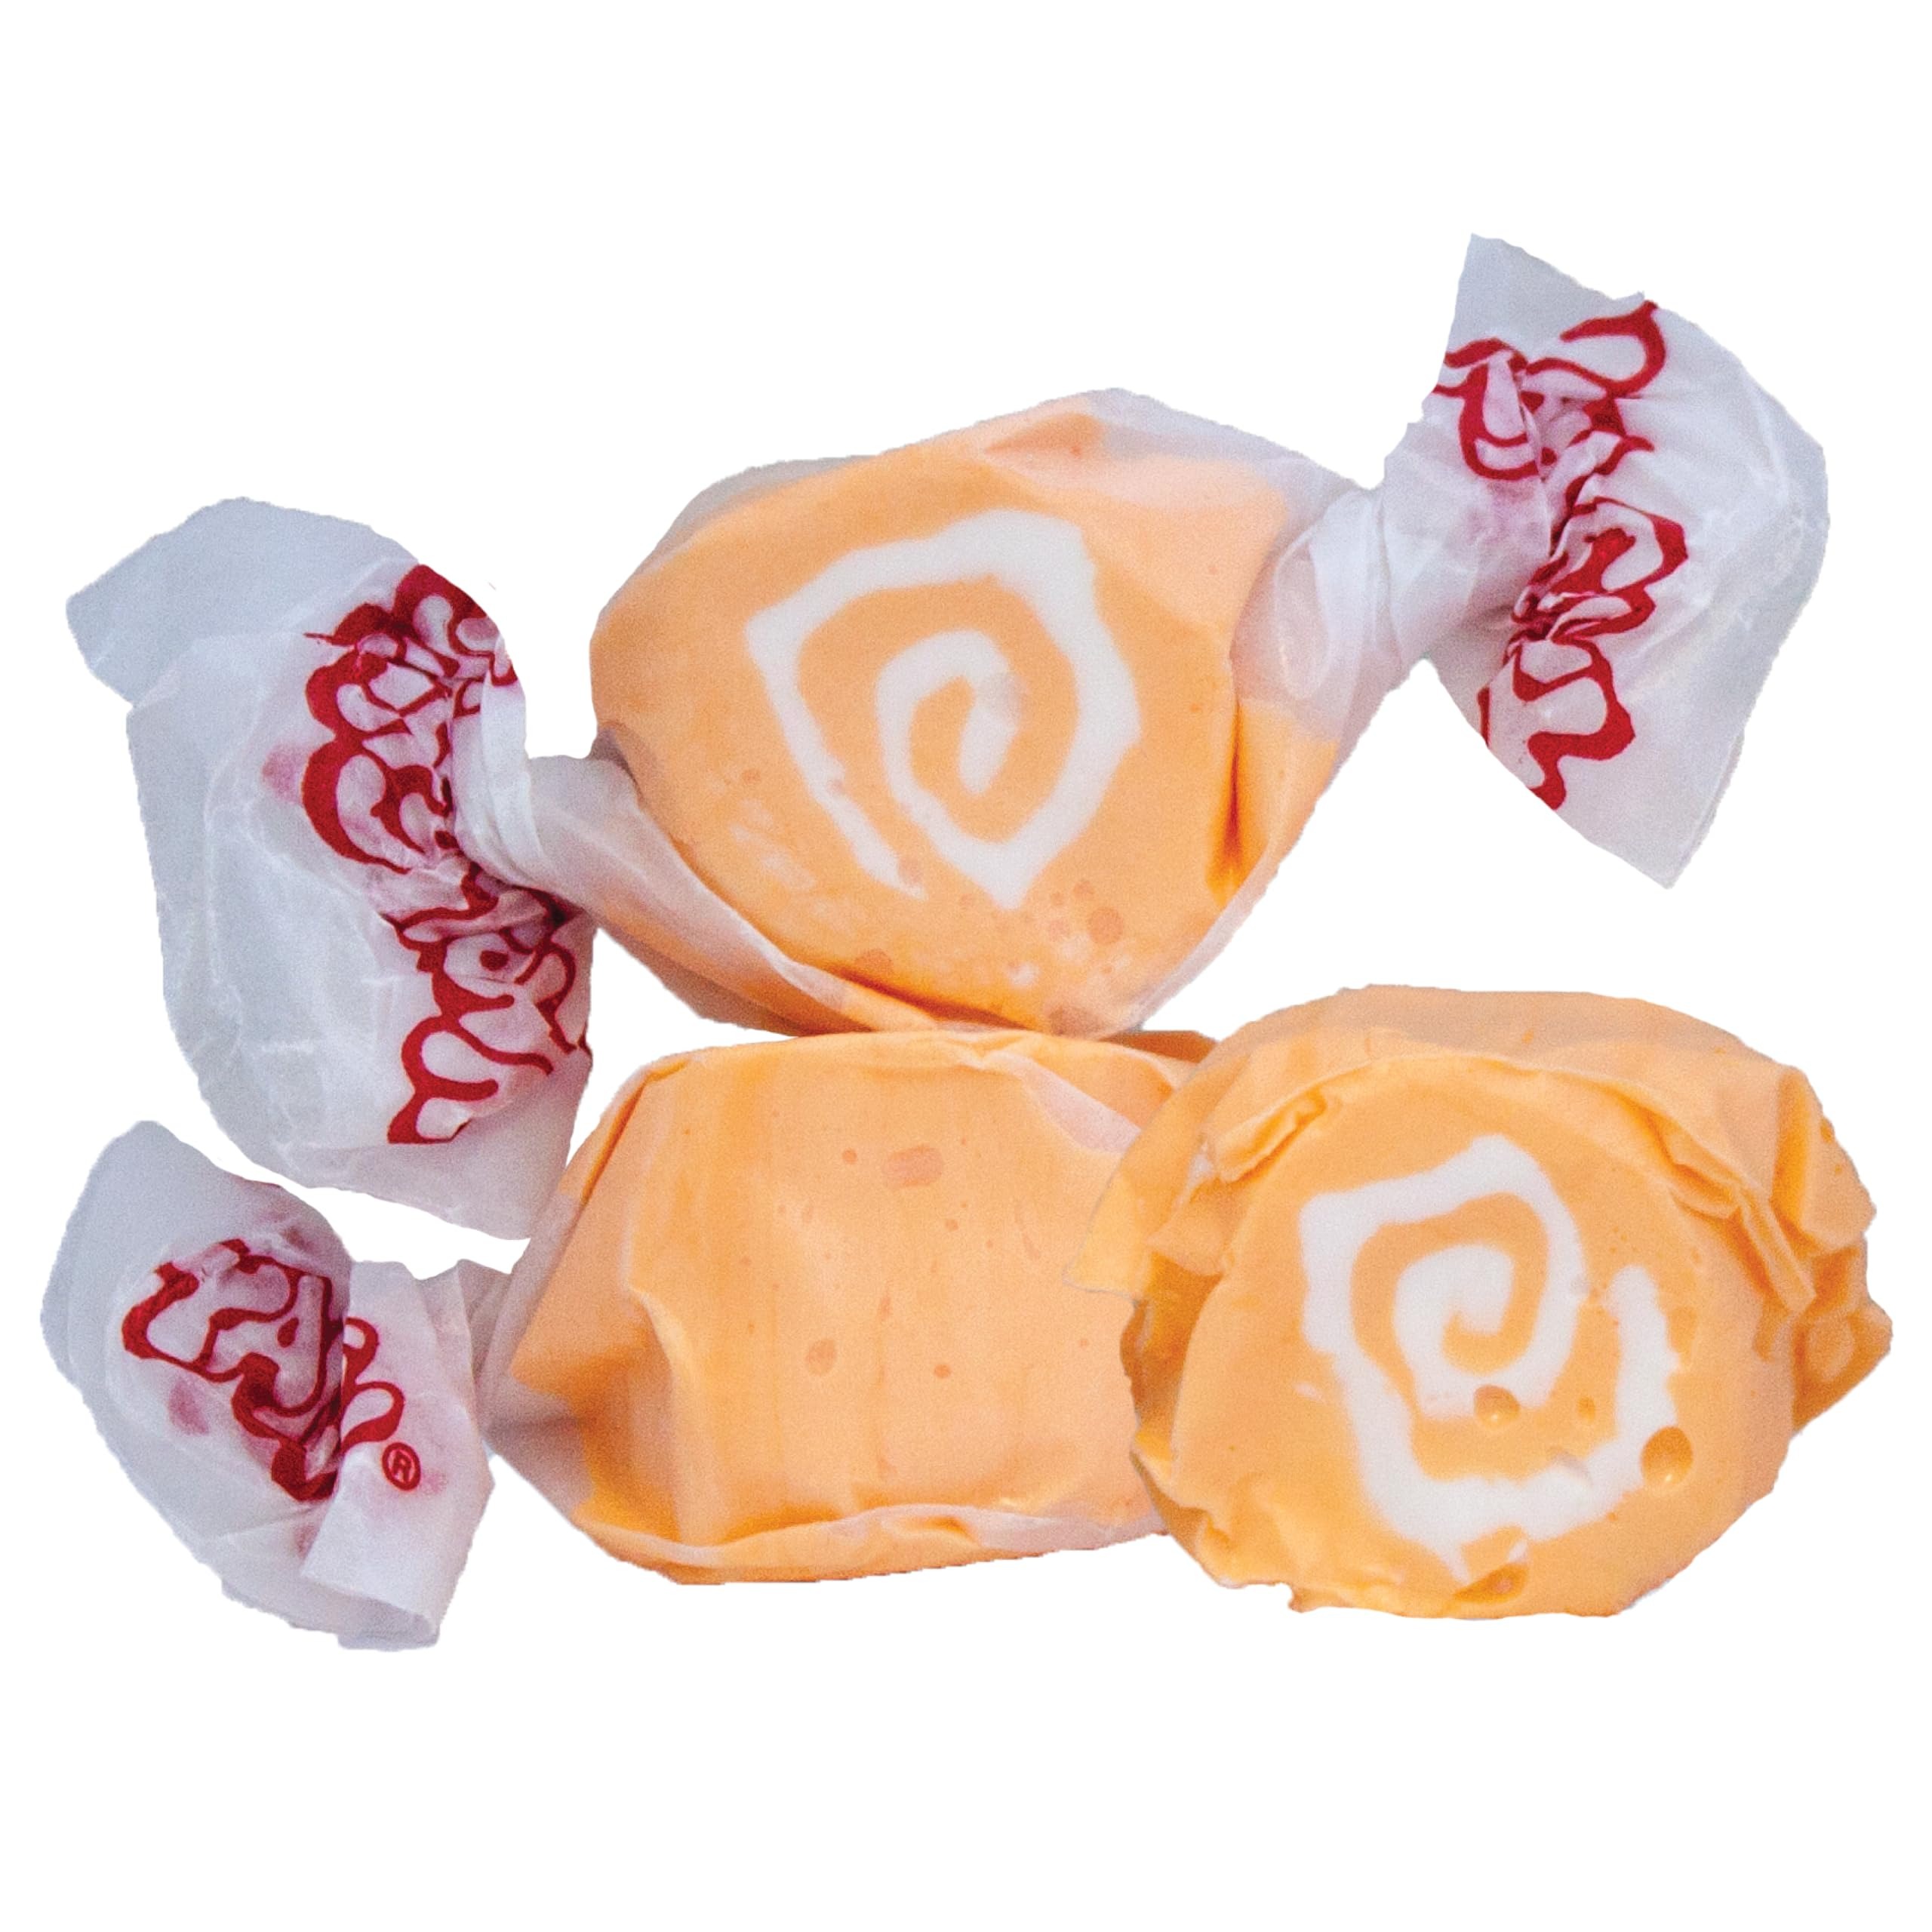
Item Name: Taffy Town Saltwater Taffy, Orange Cream, 2.5Lb
Bullet Point 1: UNIQUELY CRAFTED GOURMET TAFFY: For over 100 years, Taffy Town has been manufacturing gourmet Salt Water Taffy. It is a delicious whipped taffy that melts in your mouth with a wide variety of true to life, unique, and amazing flavors. We make it even better through our 24-hour conditioning and whipping processes to produce its perfect texture.
Bullet Point 2: ALLERGEN FREE: Everyone can try our delicious taffy treats. Our taffy is Made in the USA in a batch process, using the best ingredients and flavors we can find. Our factory is free of tree nuts, peanuts, and gluten. Kosher certified and we have both regular and sugar free options.
Bullet Point 3: FLUFFY & CREAMY TEXTURE: All our products contain egg whites and milk for a creamy, melt-in-your-mouth taste and texture that is without comparison!
Bullet Point 4: PERFECT FOR ANY OCCASIONS: It’s a colorful product with individual wrapping to make it easy to use in candy buffets, holiday treats, summer snacks, party goody bags, and more. It is a fun medium to use for creative decoration projects and crafts for both children and adults!
Bullet Point 5: 80+ TRUE TO LIFE FLAVORS: Whether you like the classics or want to try a new flavor combination, look no further than Taffy Town!
Value: 40.0
Unit: Ounce

Price: 23.29